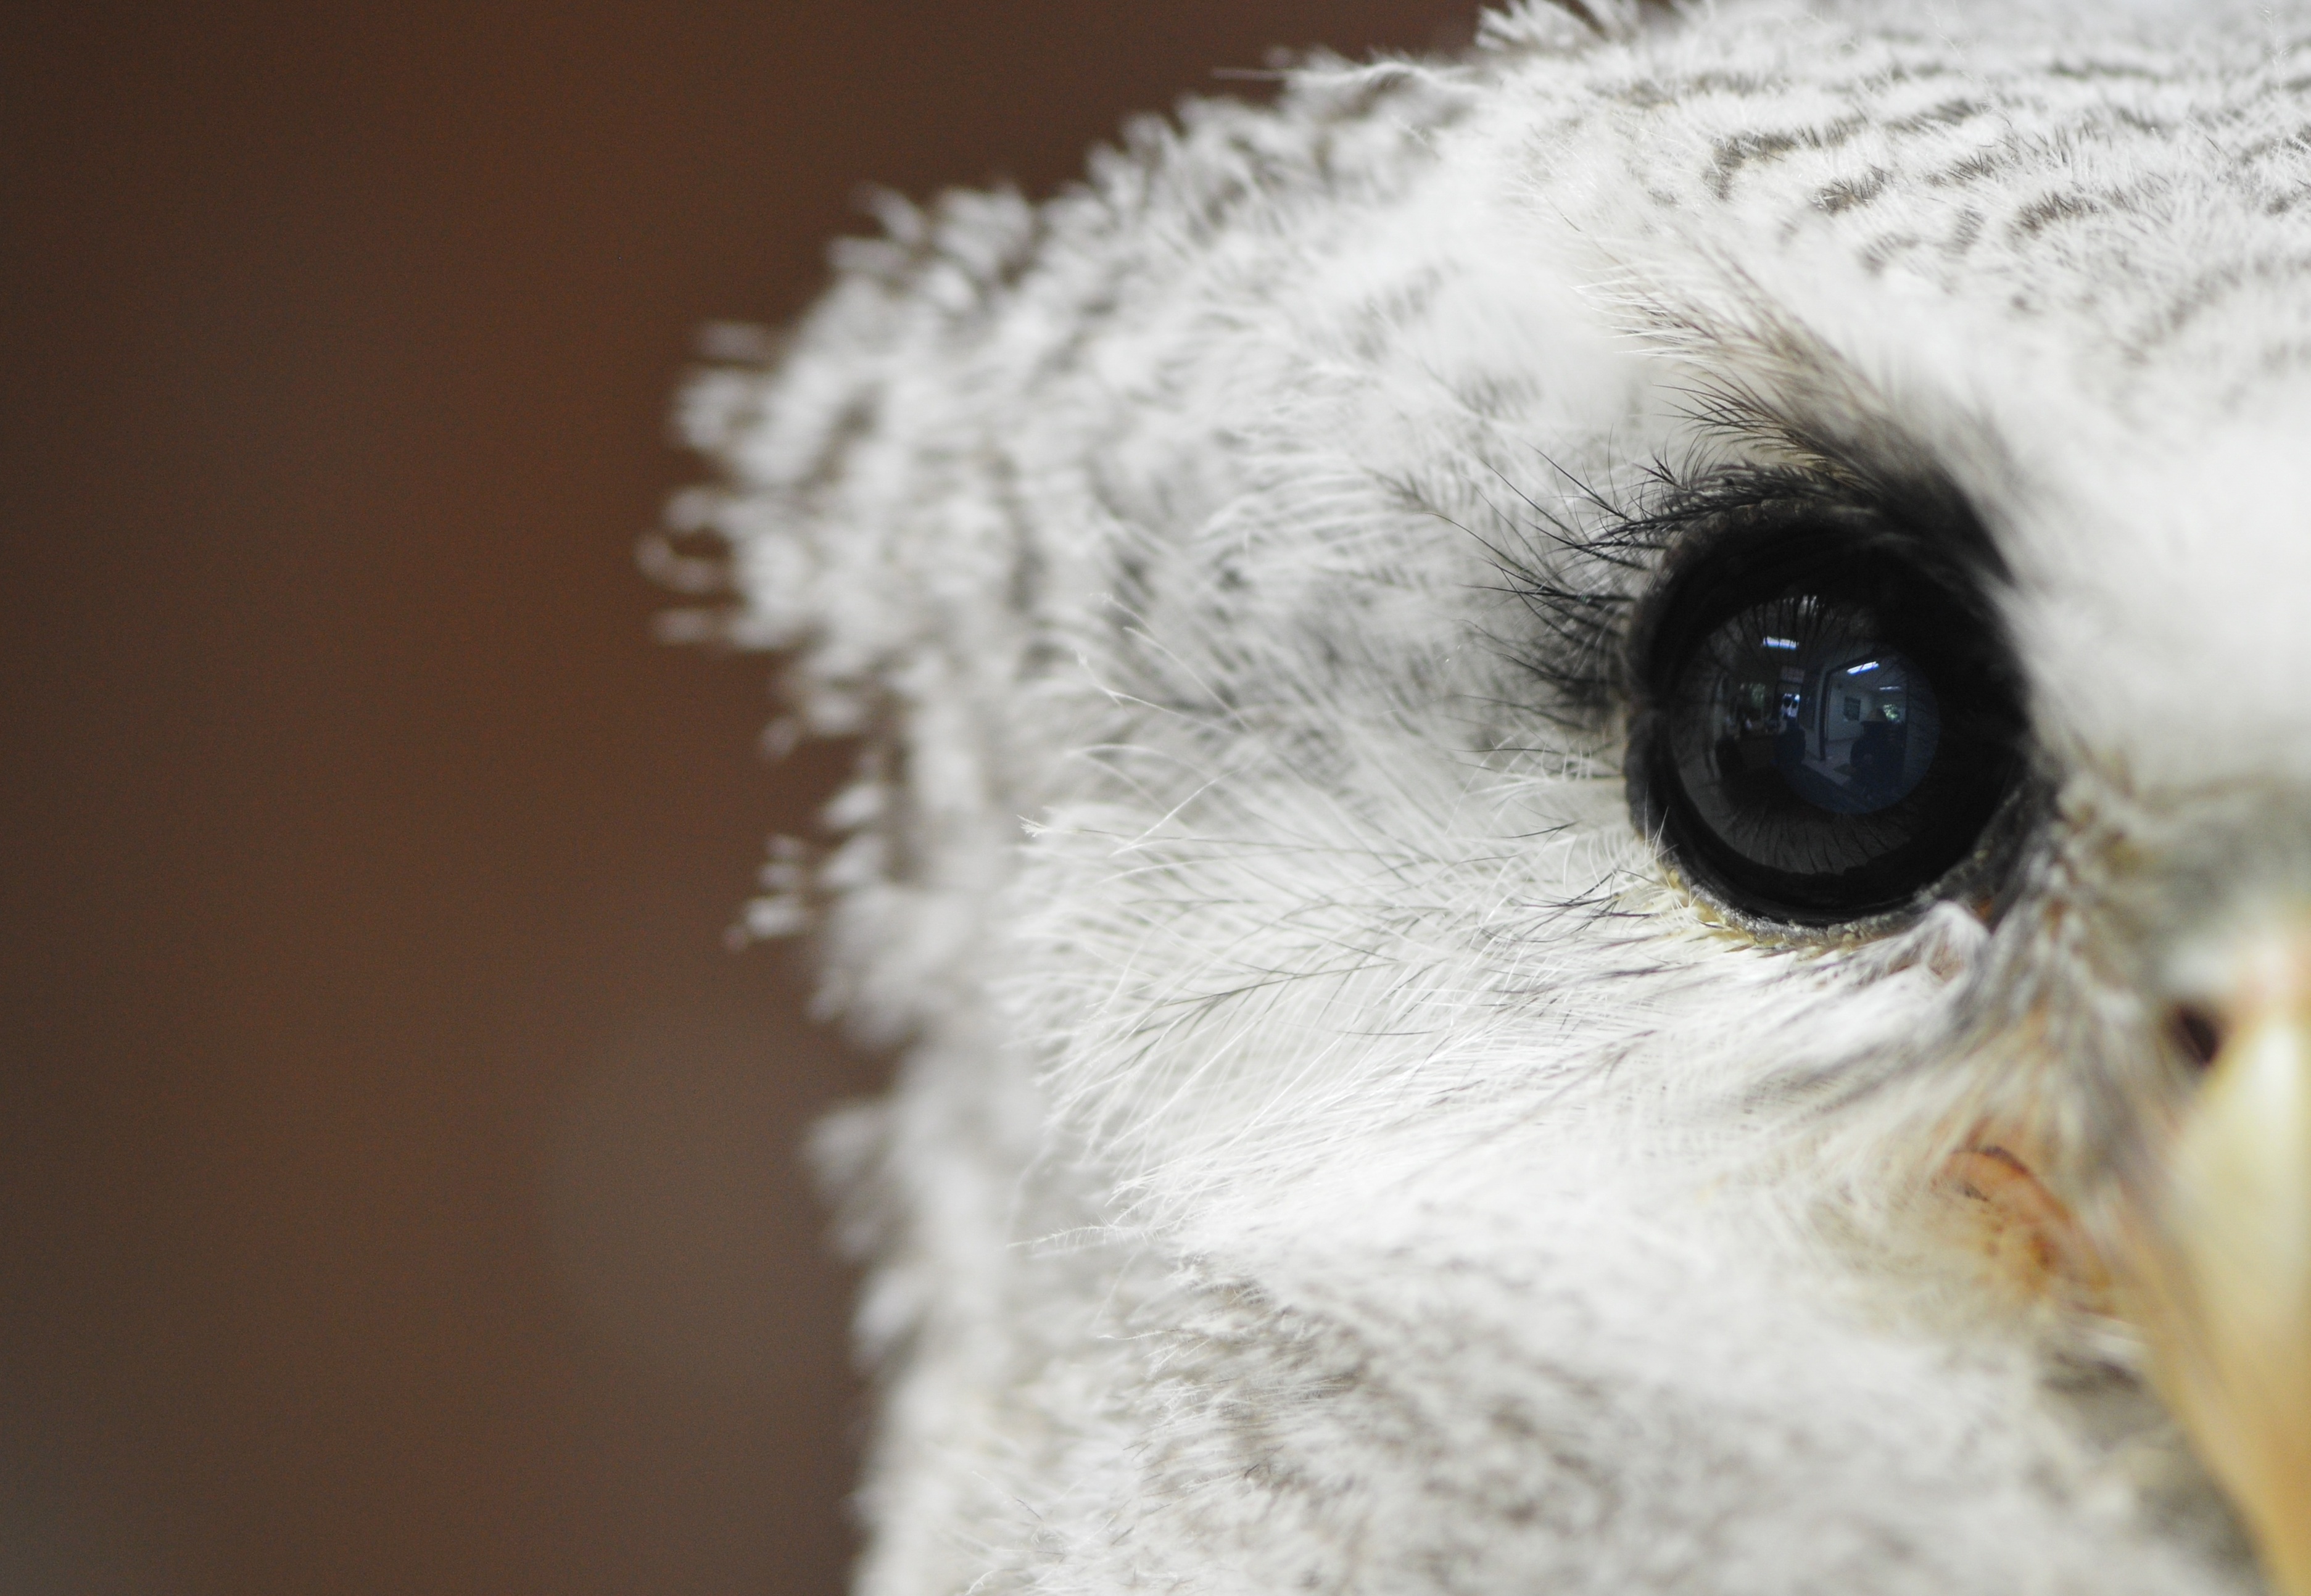
nature, snow, bird, wing, white, animal, wildlife, wild, beak, macro, black, closeup, owl, fauna, bird of prey, close up, feathers, eye, vertebrate, staring, falcon, macro photography